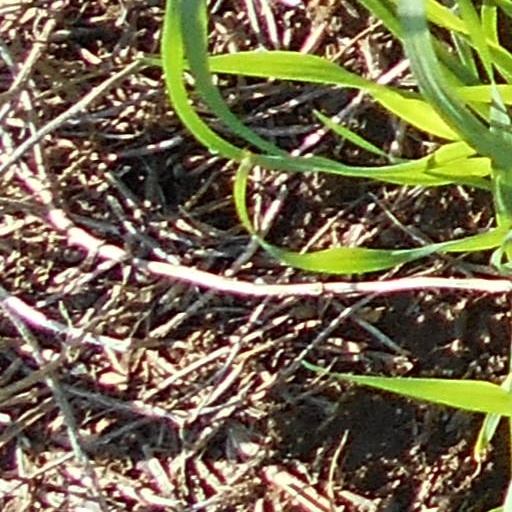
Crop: wheat